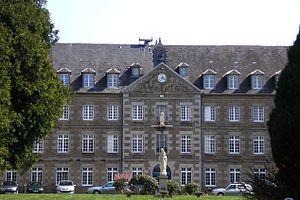
Vaudry est une ancienne commune française, située dans le département du Calvados en région Normandie, devenue le 1ᵉʳ janvier 2016 une commune déléguée au sein de la commune nouvelle de Vire Normandie.